Myron

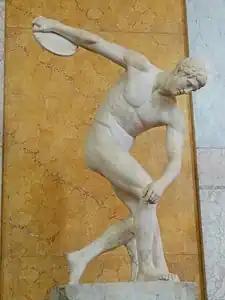
Roman marble copy of Myron's most famous work, the " Discobolus". Towneley Marbles, British Museum

Myron of Eleutherae (480–440 BC) ("Myrō" ) was an Athenian sculptor from the mid-5th century BC. Alongside three other Greek sculptors, Polykleitos, Pheidias, and Praxiteles, Myron is considered as one of the most important sculptors of classical antiquity. He was born in Eleutherae on the borders of Boeotia and Attica. According to "Natural History", a Latin encyclopedia by Pliny the Elder (AD 23 – 79), a scholar in Ancient Rome, Ageladas of Argos was his teacher.